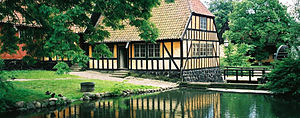
Den Gamle By / Galleri
Den Gamle By, Danmarks Købstadmuseum, er et frilandsmuseum for bykultur på Vesterbro i Aarhus Midtby. Det er verdens første frilandsmuseum for købstædernes kultur og historie. Museet er opbygget som en gammel købstad med 75 huse fra 1500- til 1800-tallet bygninger fra 1900-tallet hentet fra 25 forskellige byer i Danmark. Nogle hjem og forretninger er desuden bevaret som tidslommer som de fremstod i forskellige tidsperioder, helt op til i dag.